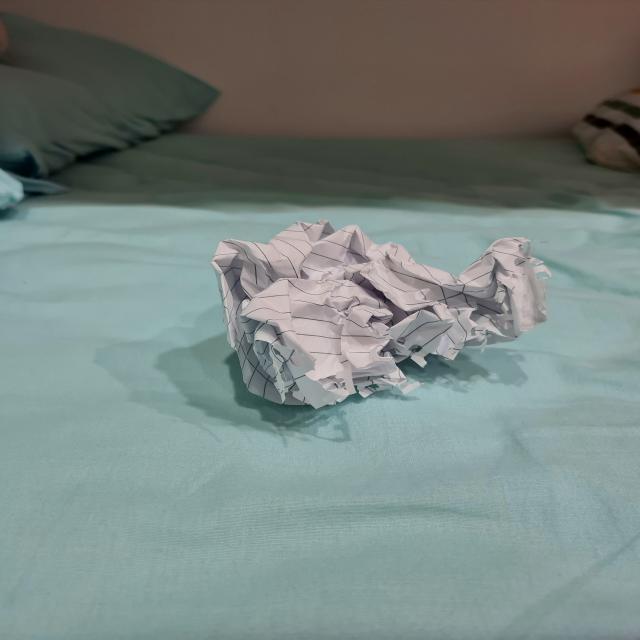
Label: tissues